National Railway Historical Society

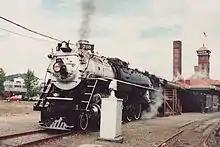
SP&S #700 (pictured in 1991 at Portland, Oregon), pulled an excursion train for the 2005 NRHS national convention there.

The Society holds an annual national convention, featuring exhibits and excursions using historic railroad locomotives and rolling stock. It publishes the "National Railway Bulletin", a bimonthly membership newsletter containing articles, photos, and news about railroads, both past and present, as well as coverage of local chapter activities.